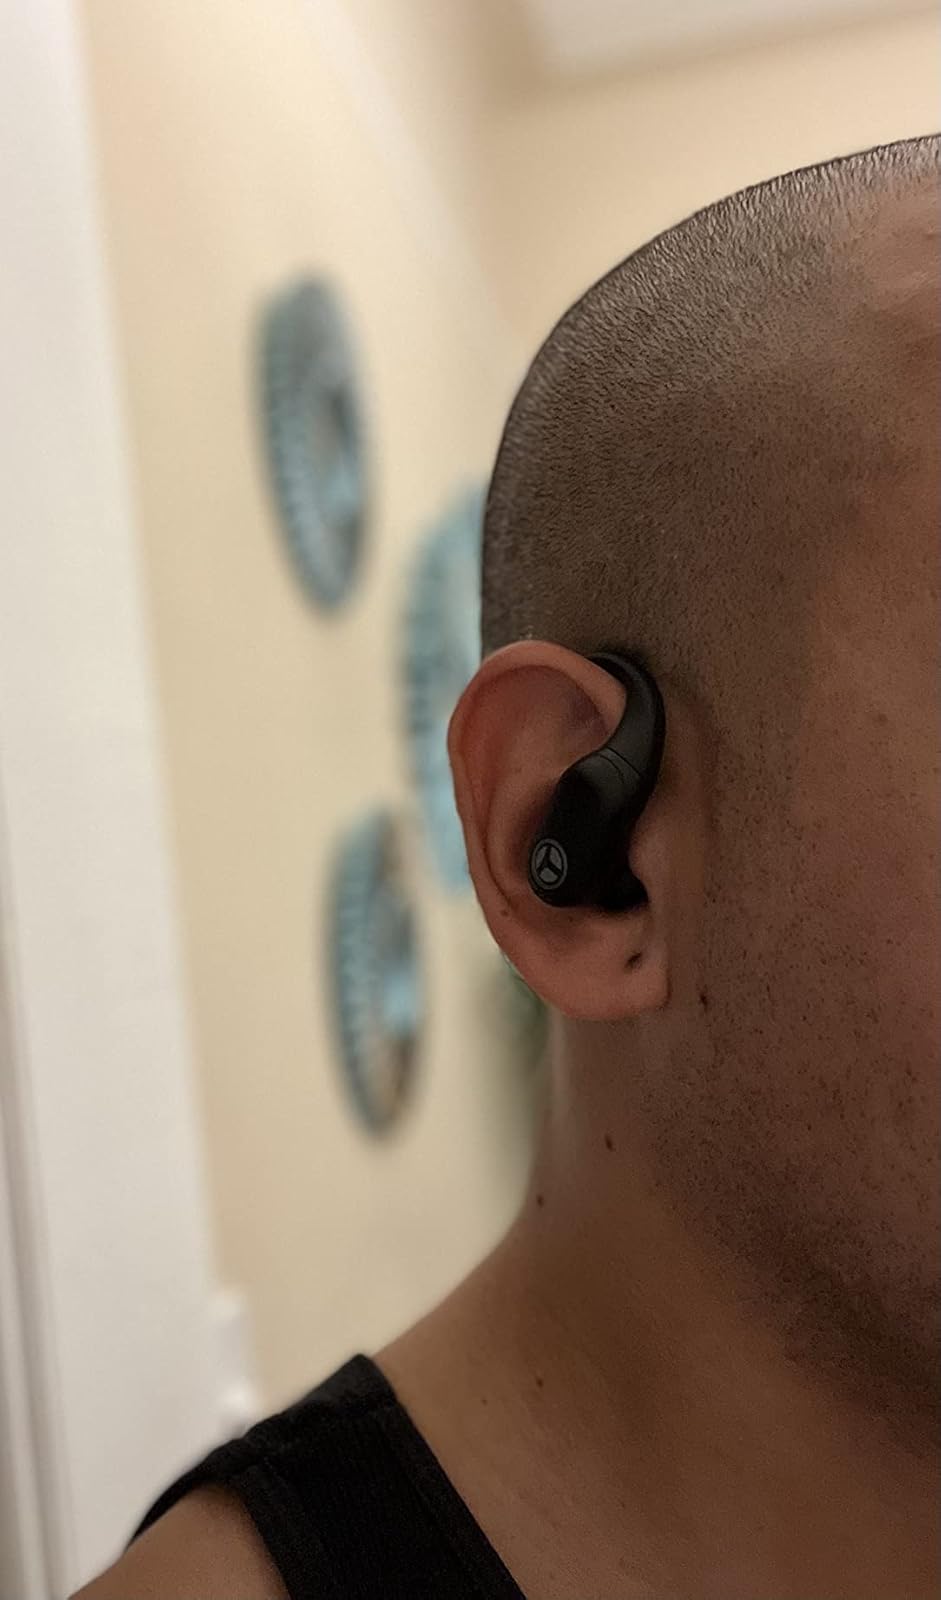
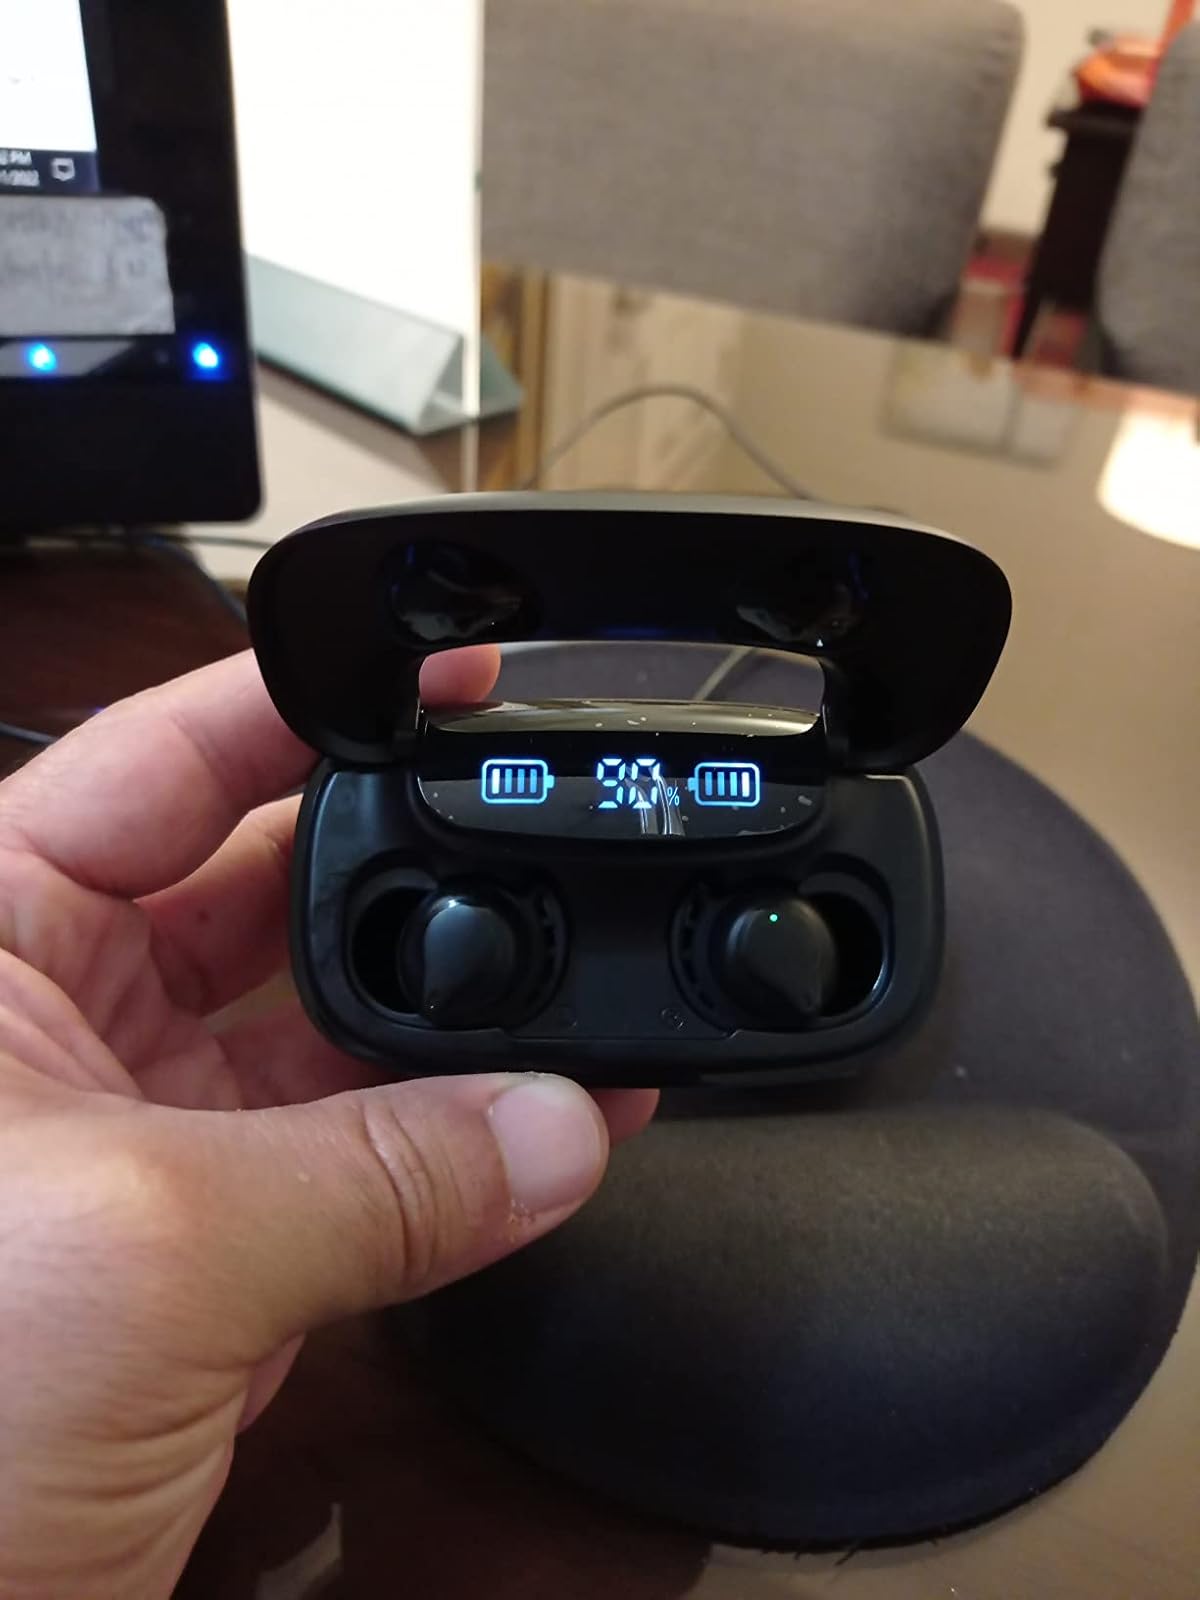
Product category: earbuds
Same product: no